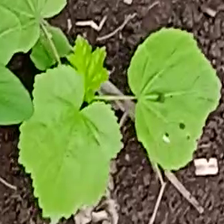
Weed species: Little_Mallow(Malva parviflora)